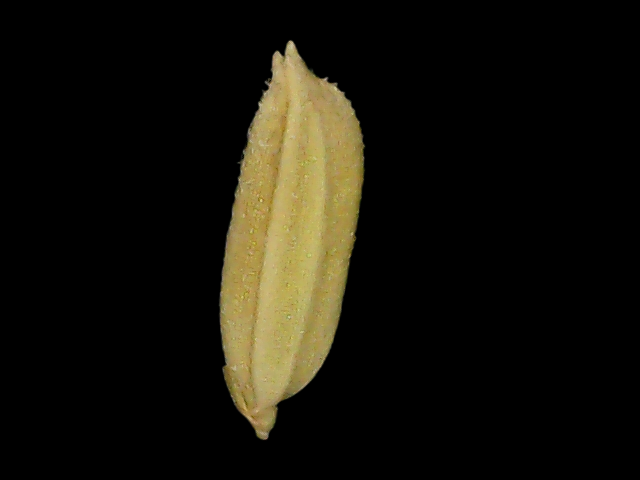
Rice variety: Bd85